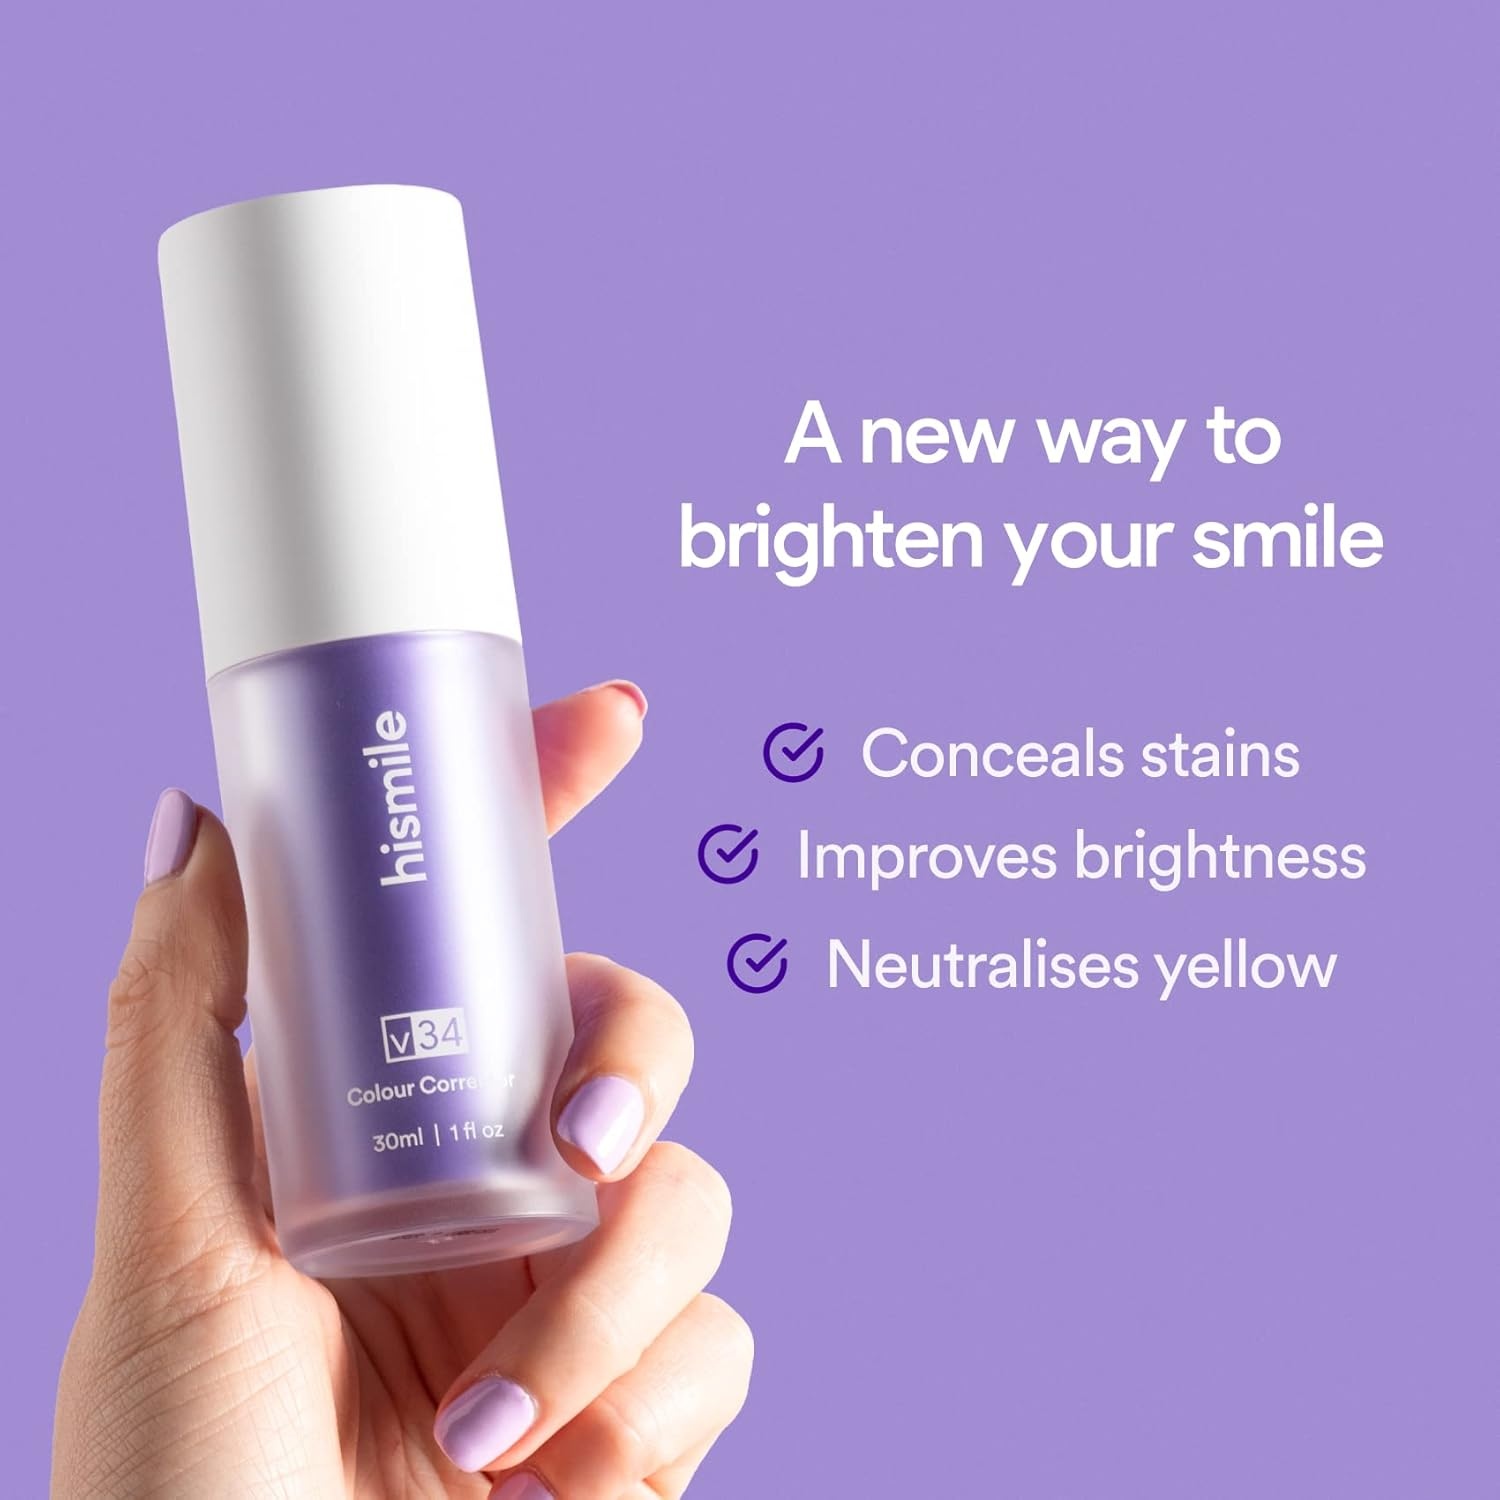
Hi Smile™ Teeth Whitening Kit – جل تبييض الأسنان الاحترافي مع تقنية LED – إزالة البقع وتفتيح الأسنان بسرعة في المنزل – آمن وفعال لجميع أنواع الأسنان
Achieve a brighter, whiter smile in just minutes! Hi Smile™ Teeth Whitening Kit uses advanced LED light technology and a powerful peroxide-free gel to deliver professional-level results — safely at home. Say goodbye to yellow stains from coffee, tea, or smoking and hello to a confident, radiant smile. ✅ Fast Results – noticeable whitening in just a few uses ✅ Safe & Gentle – suitable for sensitive teeth ✅ LED Light Boost – enhances the whitening effect ✅ Easy to Use – 10-minute daily treatment ✅ UAE Approved – high-quality and trusted formula
Brand: Fixwal.ae
Category: Health & Beauty > Personal Care > Oral Care > Teeth Whiteners > Whitening Gels